Marta Higueras

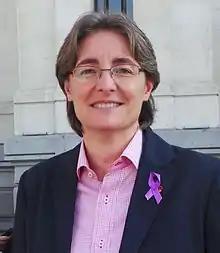
On 7 November 2015

Marta María Higueras Garrobo (born 1964) is a Spanish criminal mediator, linked to the judicial sector from the start of her career. From 2015 to 2019, she served as First Deputy Mayor of Madrid and a councillor in the Department of Equality, Social Rights and Employment.